John Ritchie (abolitionist)

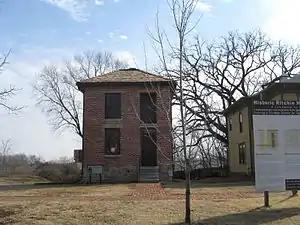
The John Ritchie House in Topeka, Kansas

Ritchie moved from Franklin, Indiana to Topeka, Kansas Territory, in early spring of 1855 in search of cheap land and to help Kansas enter the country as a free state. His wife, Mary Jane Shelledy Ritchie, was the fifth woman to settle in Topeka and their young son, Hale was the third child. As early settlers they lived in a dugout through the first winter and around 1856 had constructed and moved into a limestone house that still stands in Topeka today, located at 1116 SE Madison. He was selected to serve as a delegate in two of the four Kansas constitutional conventions: Leavenworth (1858) and Wyandotte (1859).